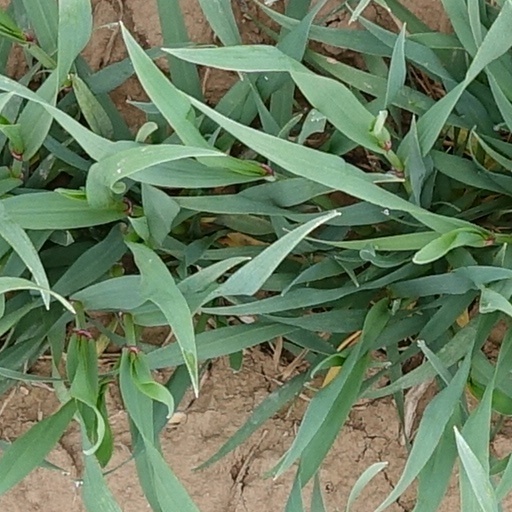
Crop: wheat